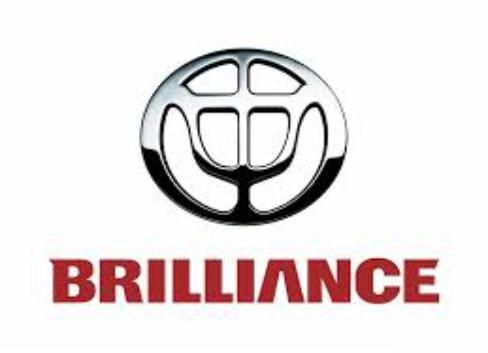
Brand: Brilliance
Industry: Transportation